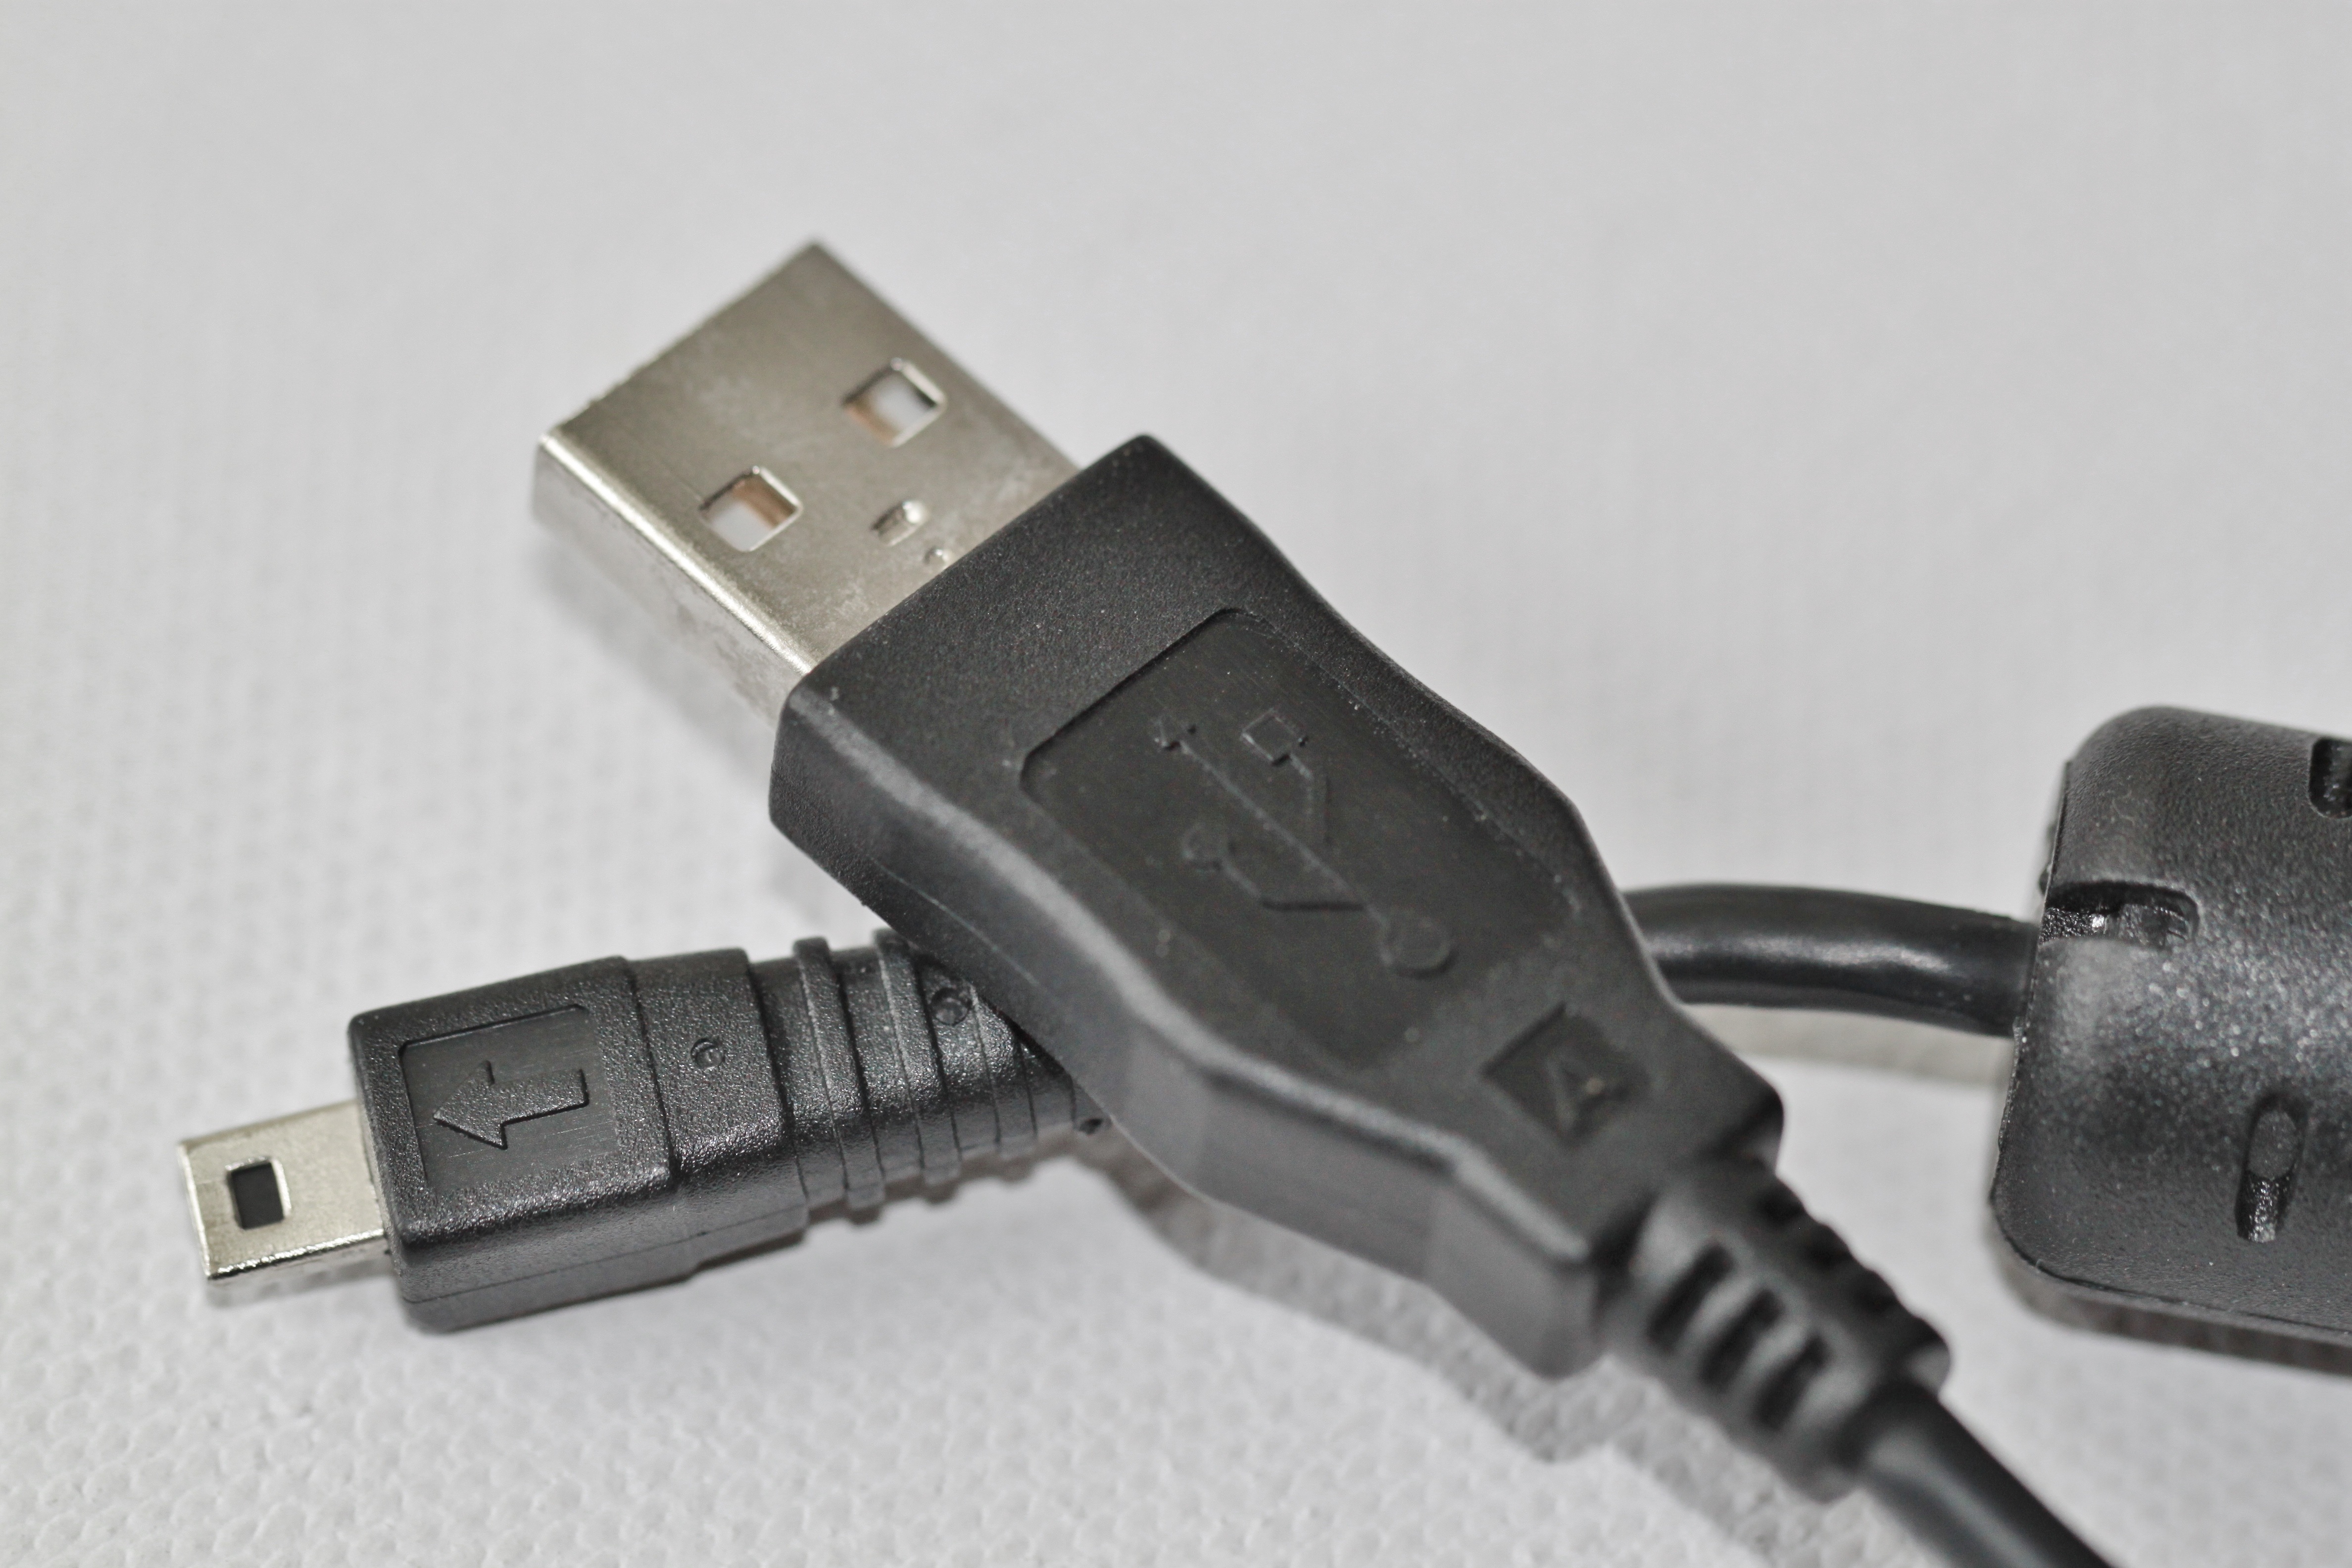
computer, technology, camera, cable, connect, connection, plug, transfer, charging cable, usb plug, computer accessories, data cable, data transfer, usb cable, electronic device, electronics accessory